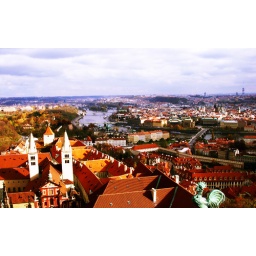
Prague, Czech Republic. View from the top of the church tower in Prague Castle.